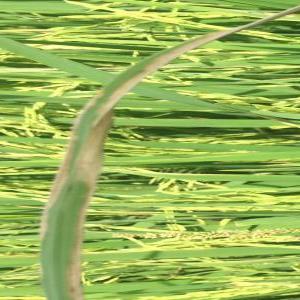
Disease: Bacterialblight